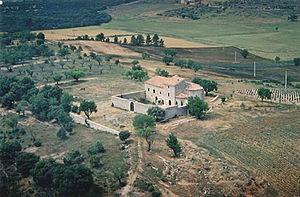
Ancien prieuré de Valmogne_photo c1975_Baudinard sur Verdon (Var, France)
La communauté de communes Lacs et Gorges du Verdon a pris effet le 1ᵉʳ janvier 2014 et regroupe initialement onze communes du département du Var. Le 1ᵉʳ janvier 2017, cinq communes supplémentaires rejoignent l'intercommunalité.
Le prieuré de Valmogne est située sur la commune de Baudinard-sur-Verdon, dans le département du Var.